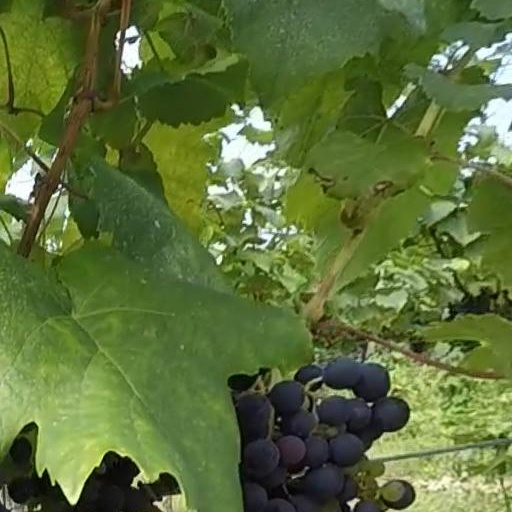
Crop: grape